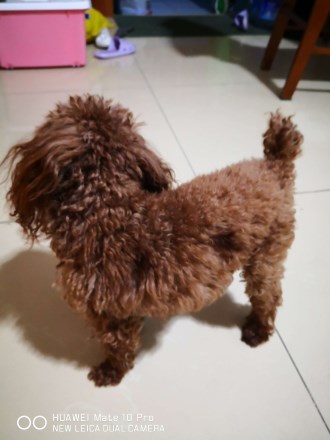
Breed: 7449-n000128-teddy